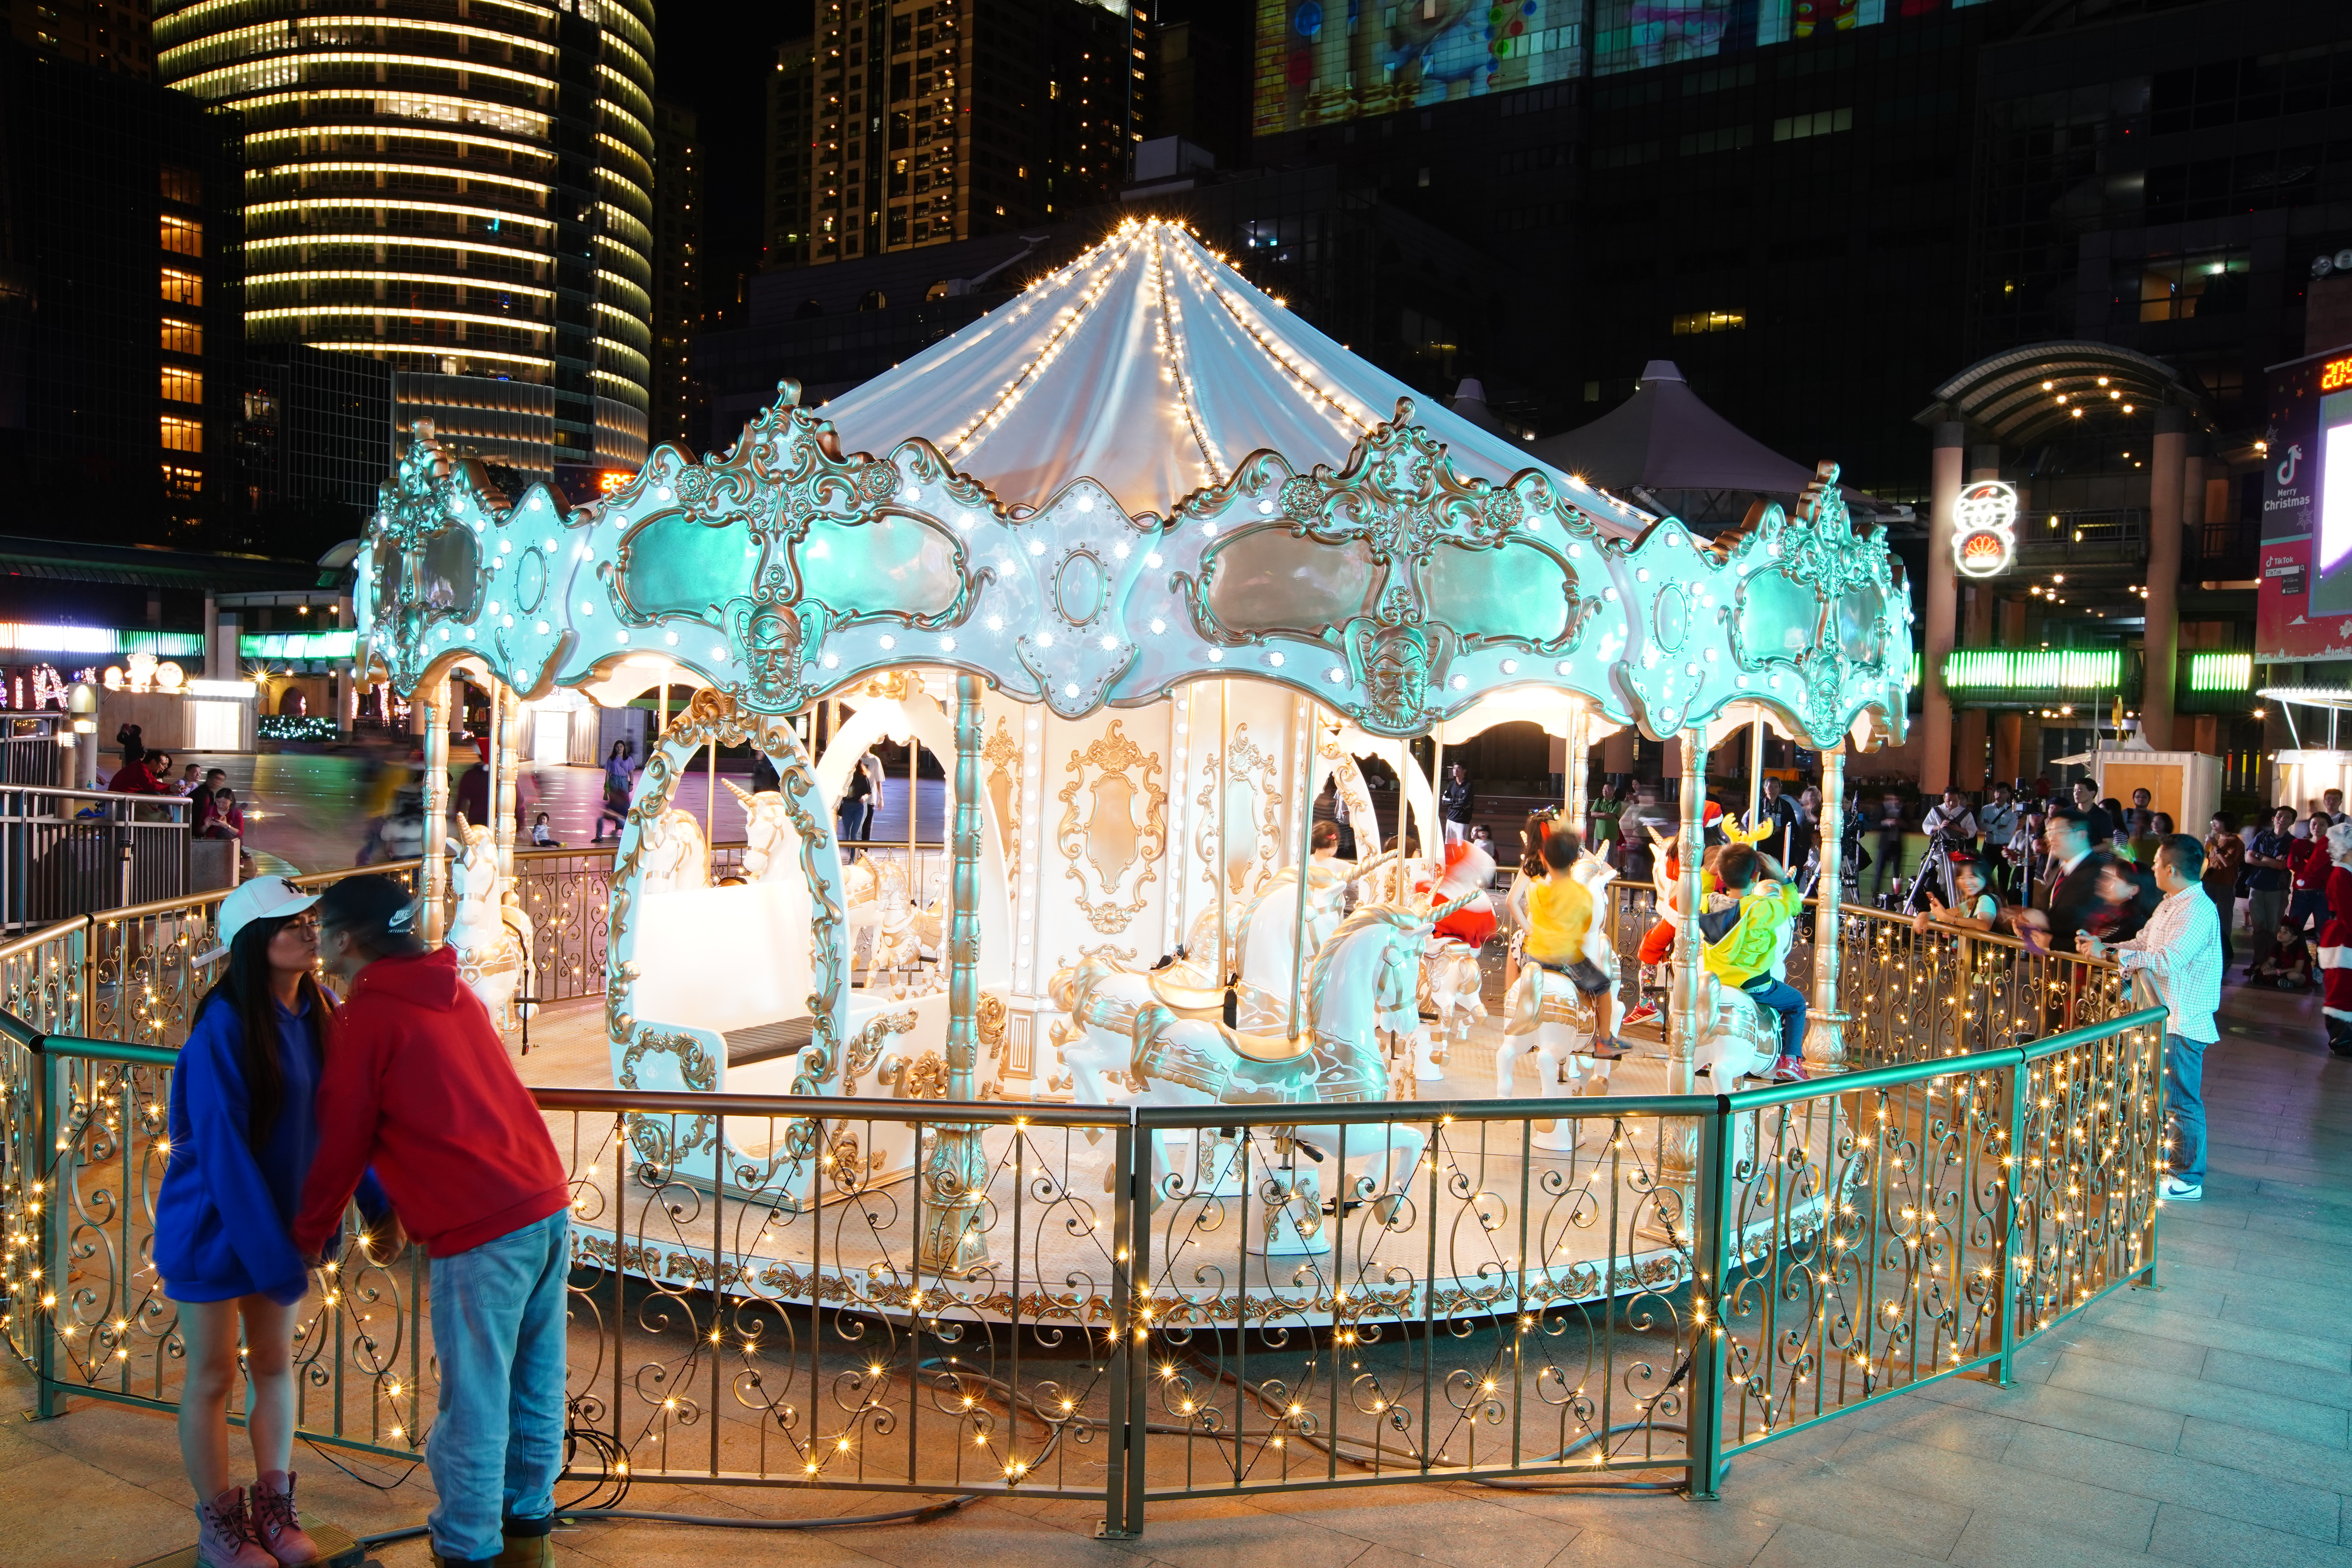
night, amusement ride, amusement park, carousel, tourist attraction, recreation, fun, park, fair, festival, city